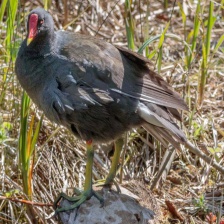
Species: TASMANIAN HEN
Scientific name: TRIBONYX MORTIERII
ImageNet parent category: european_gallinule